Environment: real
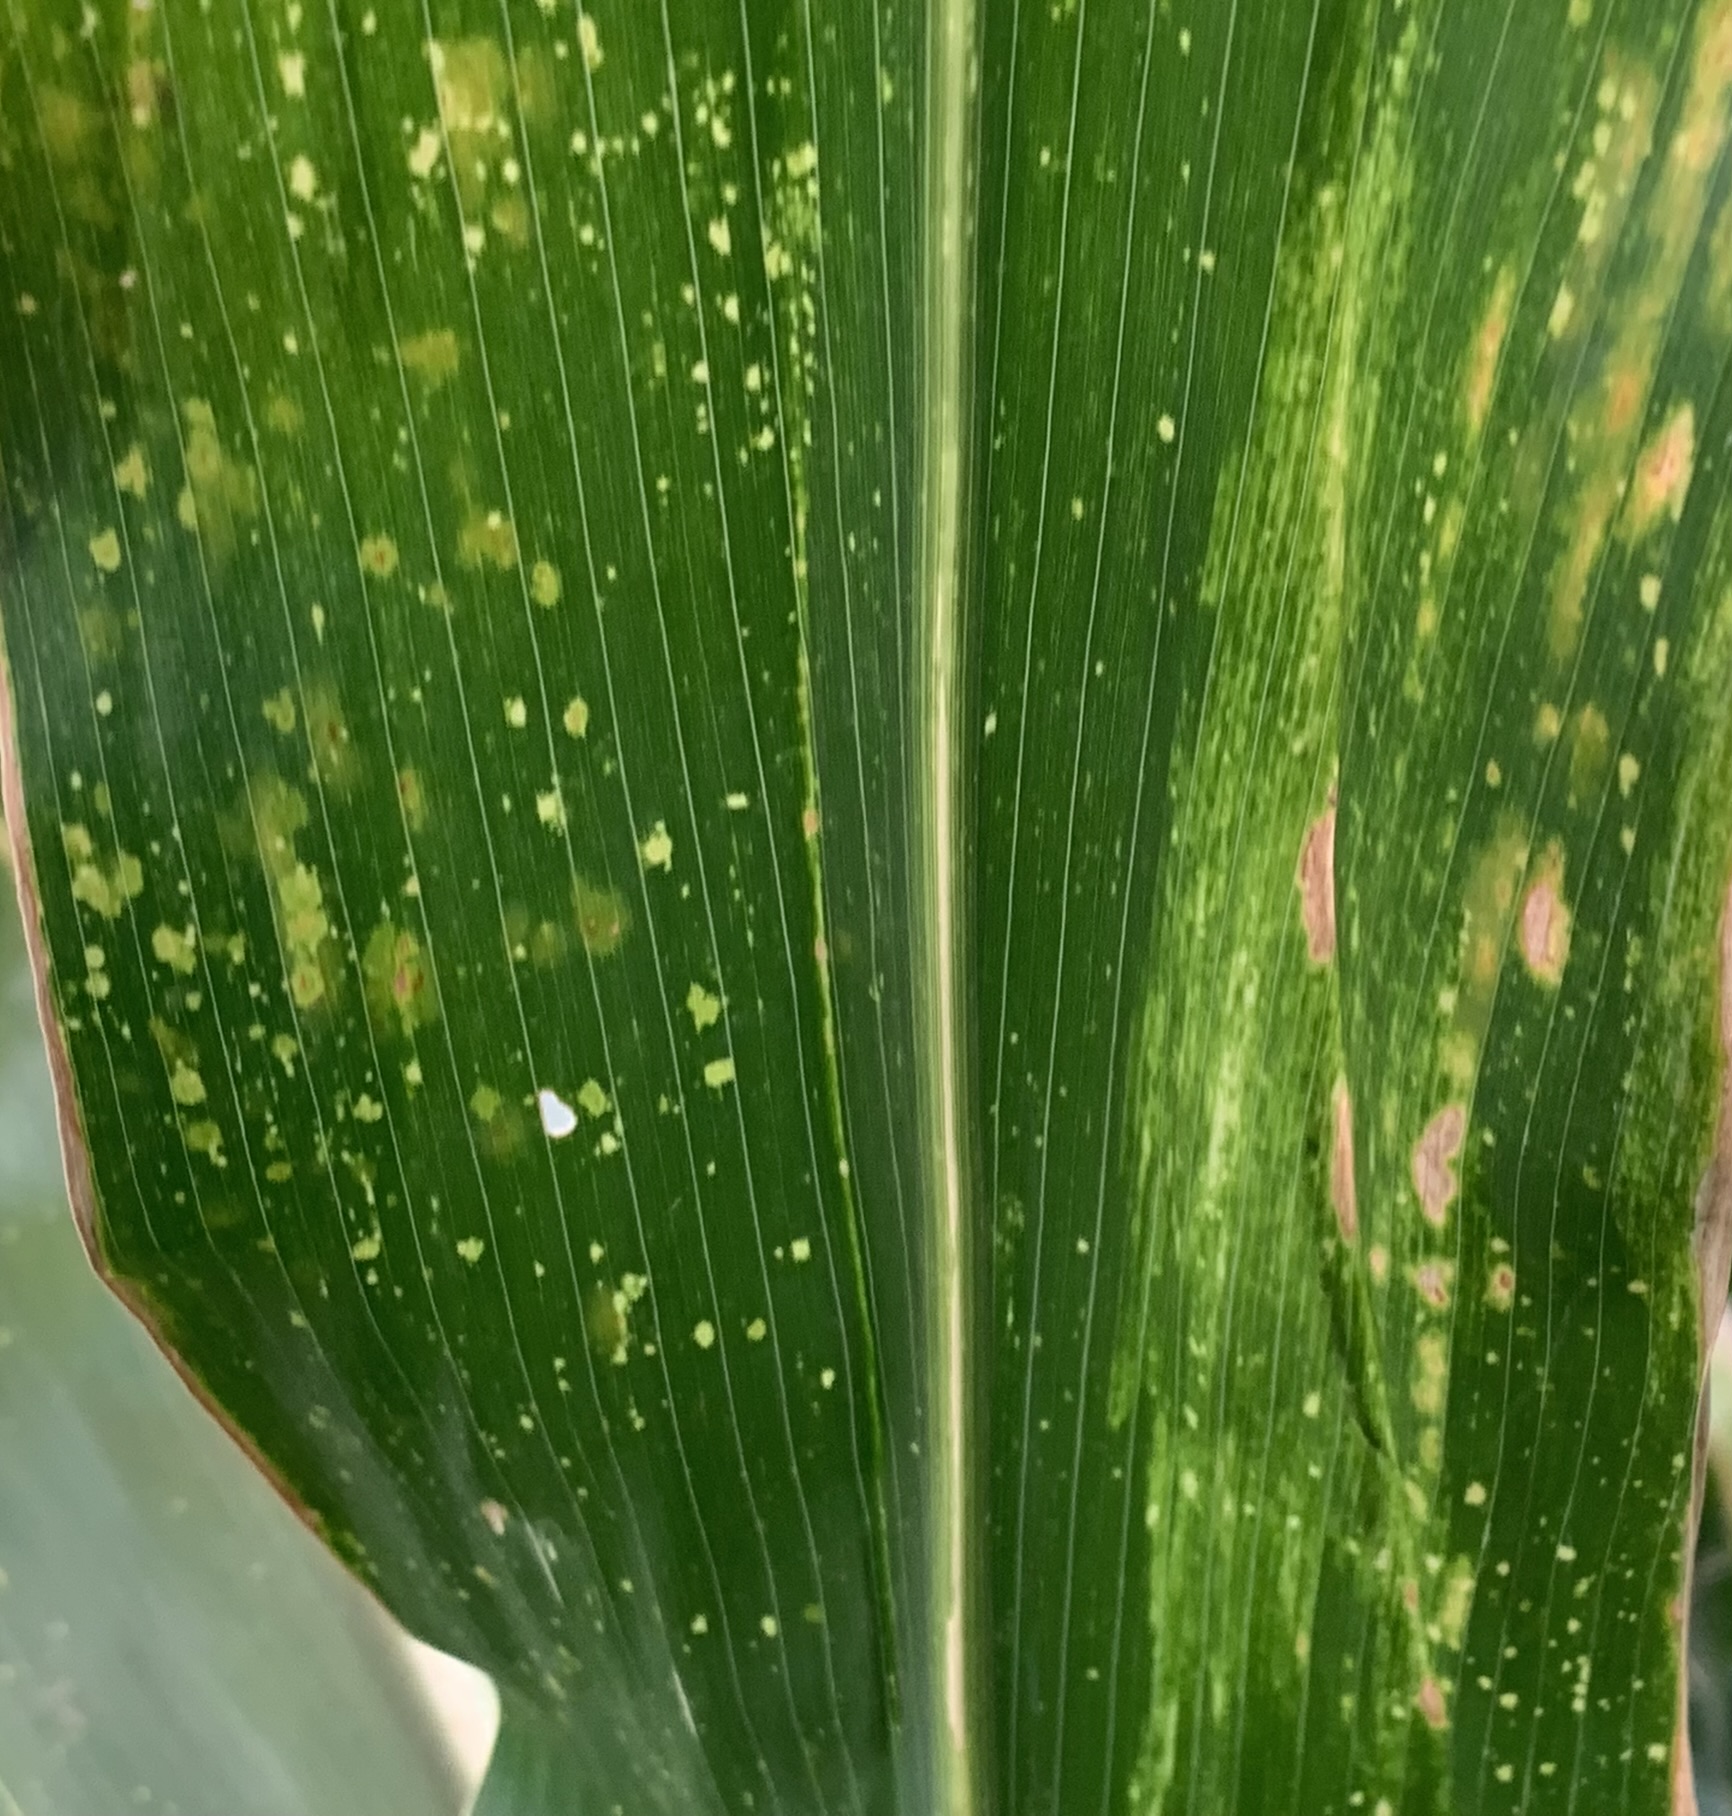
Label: lethal_necrosis